Sophie Schmidt

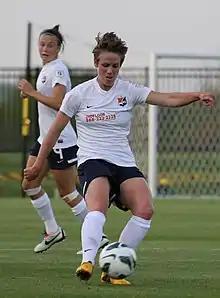

On 11 January 2013, she joined Sky Blue FC in the new National Women's Soccer League, Schmidt played two seasons with Sky Blue, making 42 appearances and scoring 8 goals.